Federal Theatre Project

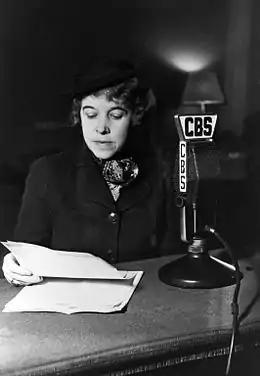
Hallie Flanagan on CBS Radio for the Federal Theatre of the Air (1936)

The Federal Theatre of the Air began weekly broadcasts March 15, 1936. For three years the radio division of the Federal Theatre Project presented an average of 3,000 programs annually on commercial stations and the NBC, Mutual and CBS networks. The major programs originated in New York; radio divisions were also created in 11 states.